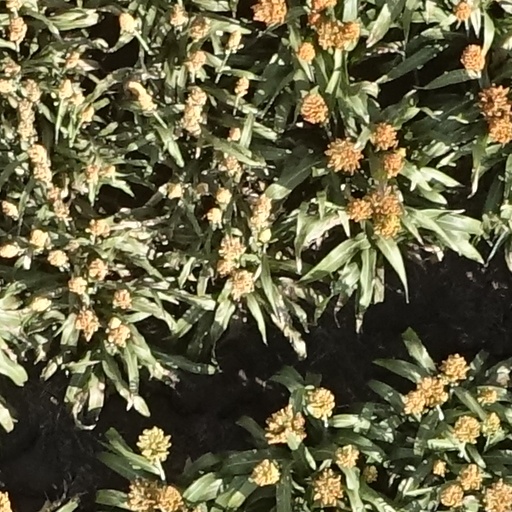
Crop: sorghum